Grain elevator

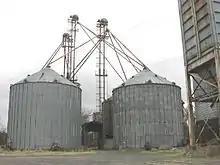
Corrugated-steel grain bins and cable-guyed grain elevator at a grain elevator in Hemingway, South Carolina

Today, grain elevators are a common sight in the grain-growing areas of the world, such as the North American prairies. Larger terminal elevators are found at distribution centers, such as Chicago and Thunder Bay, Ontario, where grain is sent for processing, or loaded aboard trains or ships to go further afield.